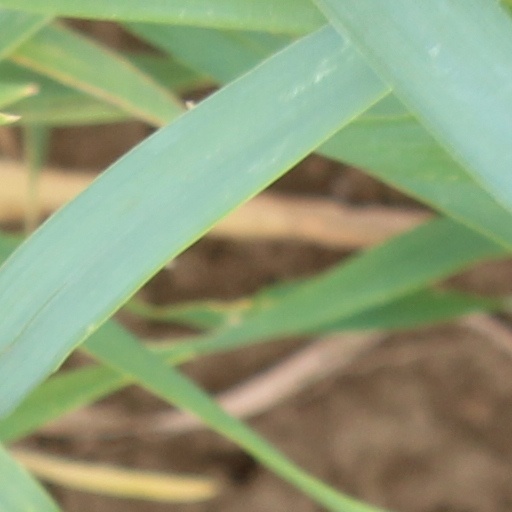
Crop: wheat